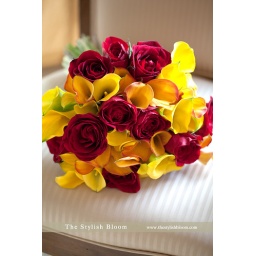
Wedding bouquet in red & yellow